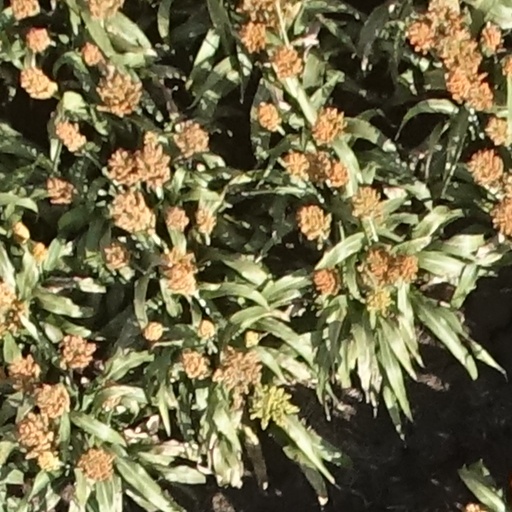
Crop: sorghum